Niece Motorsports

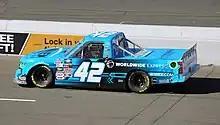
Daniel Suárez in the No. 42 at Sonoma Raceway in 2022

In 2020, Ross Chastain announced that he would drive the No. 42 part-time. Mark Smith, Conor Daly, James Buescher, and Carson Hocevar also drove this truck.